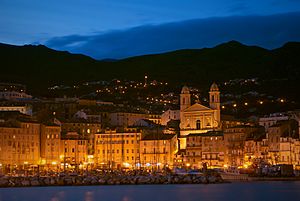
Bastia
Bastia ved aftentide
Bastia ved aftentide
Bastia er en mindre fransk provinsby. Den er hovedsæde i departementet Haute-Corse.